Percentages agreement

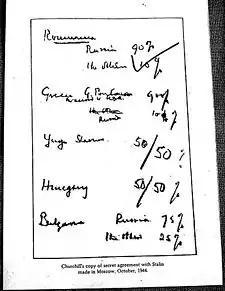
Winston Churchill's copy of his secret agreement with Joseph Stalin

The Percentages agreement was a secret, informal political agreement between British Prime Minister Winston Churchill and Soviet leader Joseph Stalin agreed during the Fourth Moscow Conference, in October 1944. The Percentages agreement established the percentage-division of control over the countries of Eastern Europe into spheres of influence. Moreover, the Percentages agreement also is known as the Naughty document, because Churchill thought that the U.S. would reject a geopolitical agreement with greatly imperialist undertones, although U.S. President Franklin Roosevelt had been consulted and had tentatively agreed to the matter. In 1953, Churchill published the Percentages agreement in the final volume of his memoir, "The Second World War".